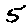
Label: 5